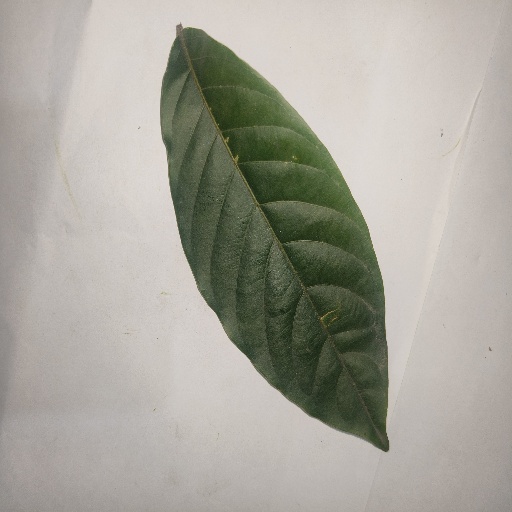
Species: HariTaki
Leaf condition: Healthy Leaf